Castlecary

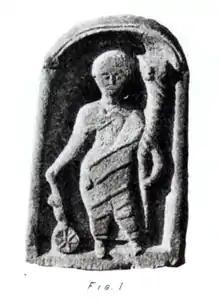
Statuette of the Roman god Fortuna, with gubernaculum (ship's rudder), Rota Fortunae (wheel of fortune) and cornucopia (horn of plenty) found near the altar at Castlecary in 1771.

Castlecary, like many other settlements in the area, is steeped in the Roman history of Scotland. The route of the Antonine Wall passes through the village. Around 80 AD, a Roman camp was built at Castlecary. It may have been during governor Agricola's fourth campaign season. Most Roman forts along the wall held garrisons of around 500 men. Larger forts like Castlecary and Birrens had a nominal cohort of 1000 men but probably sheltered women and children as well although the troops were not allowed to marry. There is likely too to have been large communities of civilians around the site. In 1769, workmen seeking materials for the Forth and Clyde Canal, found 8 apartments along with the remains of an L-shaped, hypocausted, bathhouse in the south-east section of the fort. Inside the walls other objects such as human bones, pottery shards and boars' tusks were discovered. Historically, the site was not handled with much respect to archaeology as even gunpowder was used at the fort to improve land for agriculture. It was, however, excavated sympathetically in 1902.